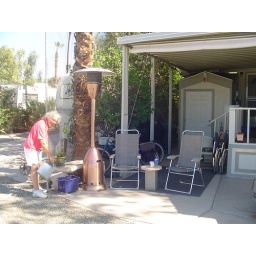
Ettie took some sunflower seeds en has planted them in the in a basket